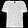
Label: Shirt